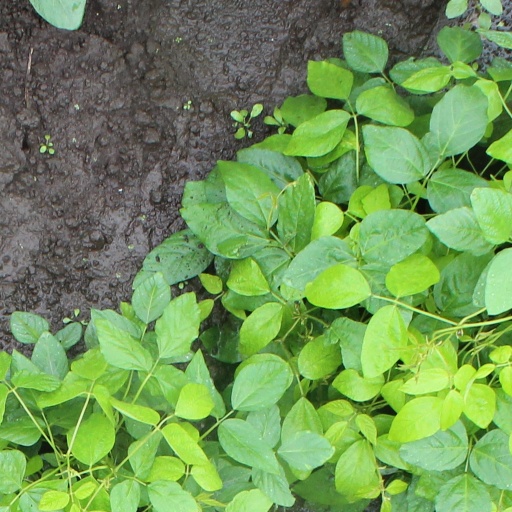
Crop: soybean